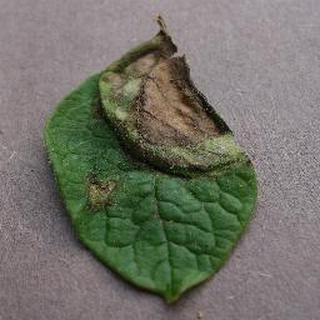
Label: potato_late_blight